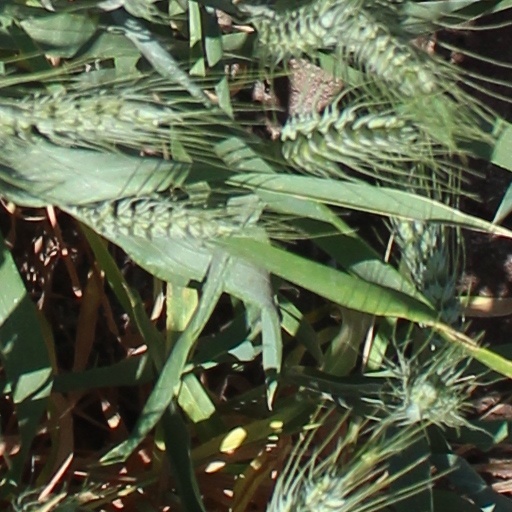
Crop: wheat